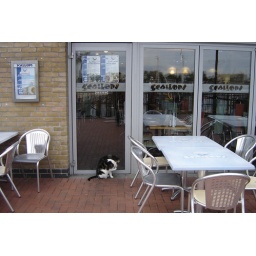
A cat waits patiently for Scallops, the fish restaurant, to open in Cardiff.